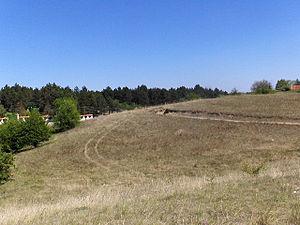
Paysage de la Deliblatska peščara, une réserve naturelle de Voïvodine, en Serbie
Les aires naturelles protégées de Serbie couvrent une superficie de 5 443 km², soit environ 6 % du territoire du pays.
Cet article recense les sites inscrits au patrimoine mondial en Serbie.